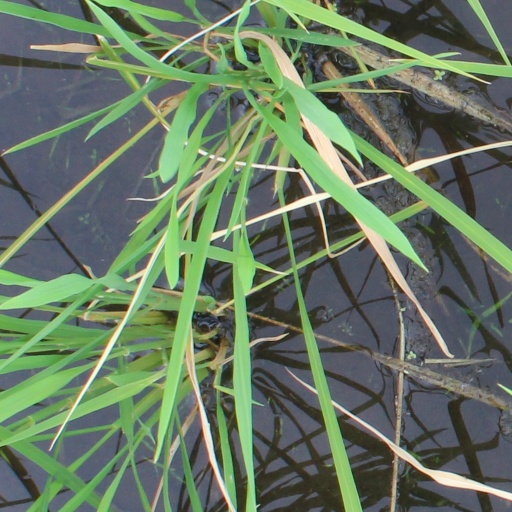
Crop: rice